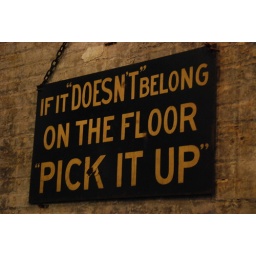
We need this sign in my house